The Search for the Giant Squid

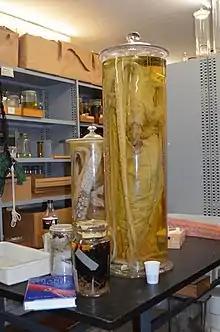
A copy of the book alongside various giant squid specimens at the Zoological Museum in Copenhagen

"The Search for the Giant Squid" was generally well received upon its release. It was a "Publishers Weekly" 1998 Best Book of the Year.